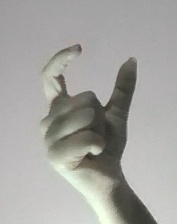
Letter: nun